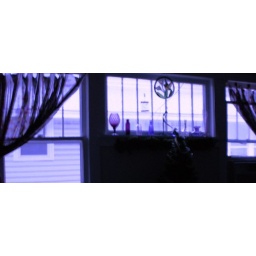
windows above table